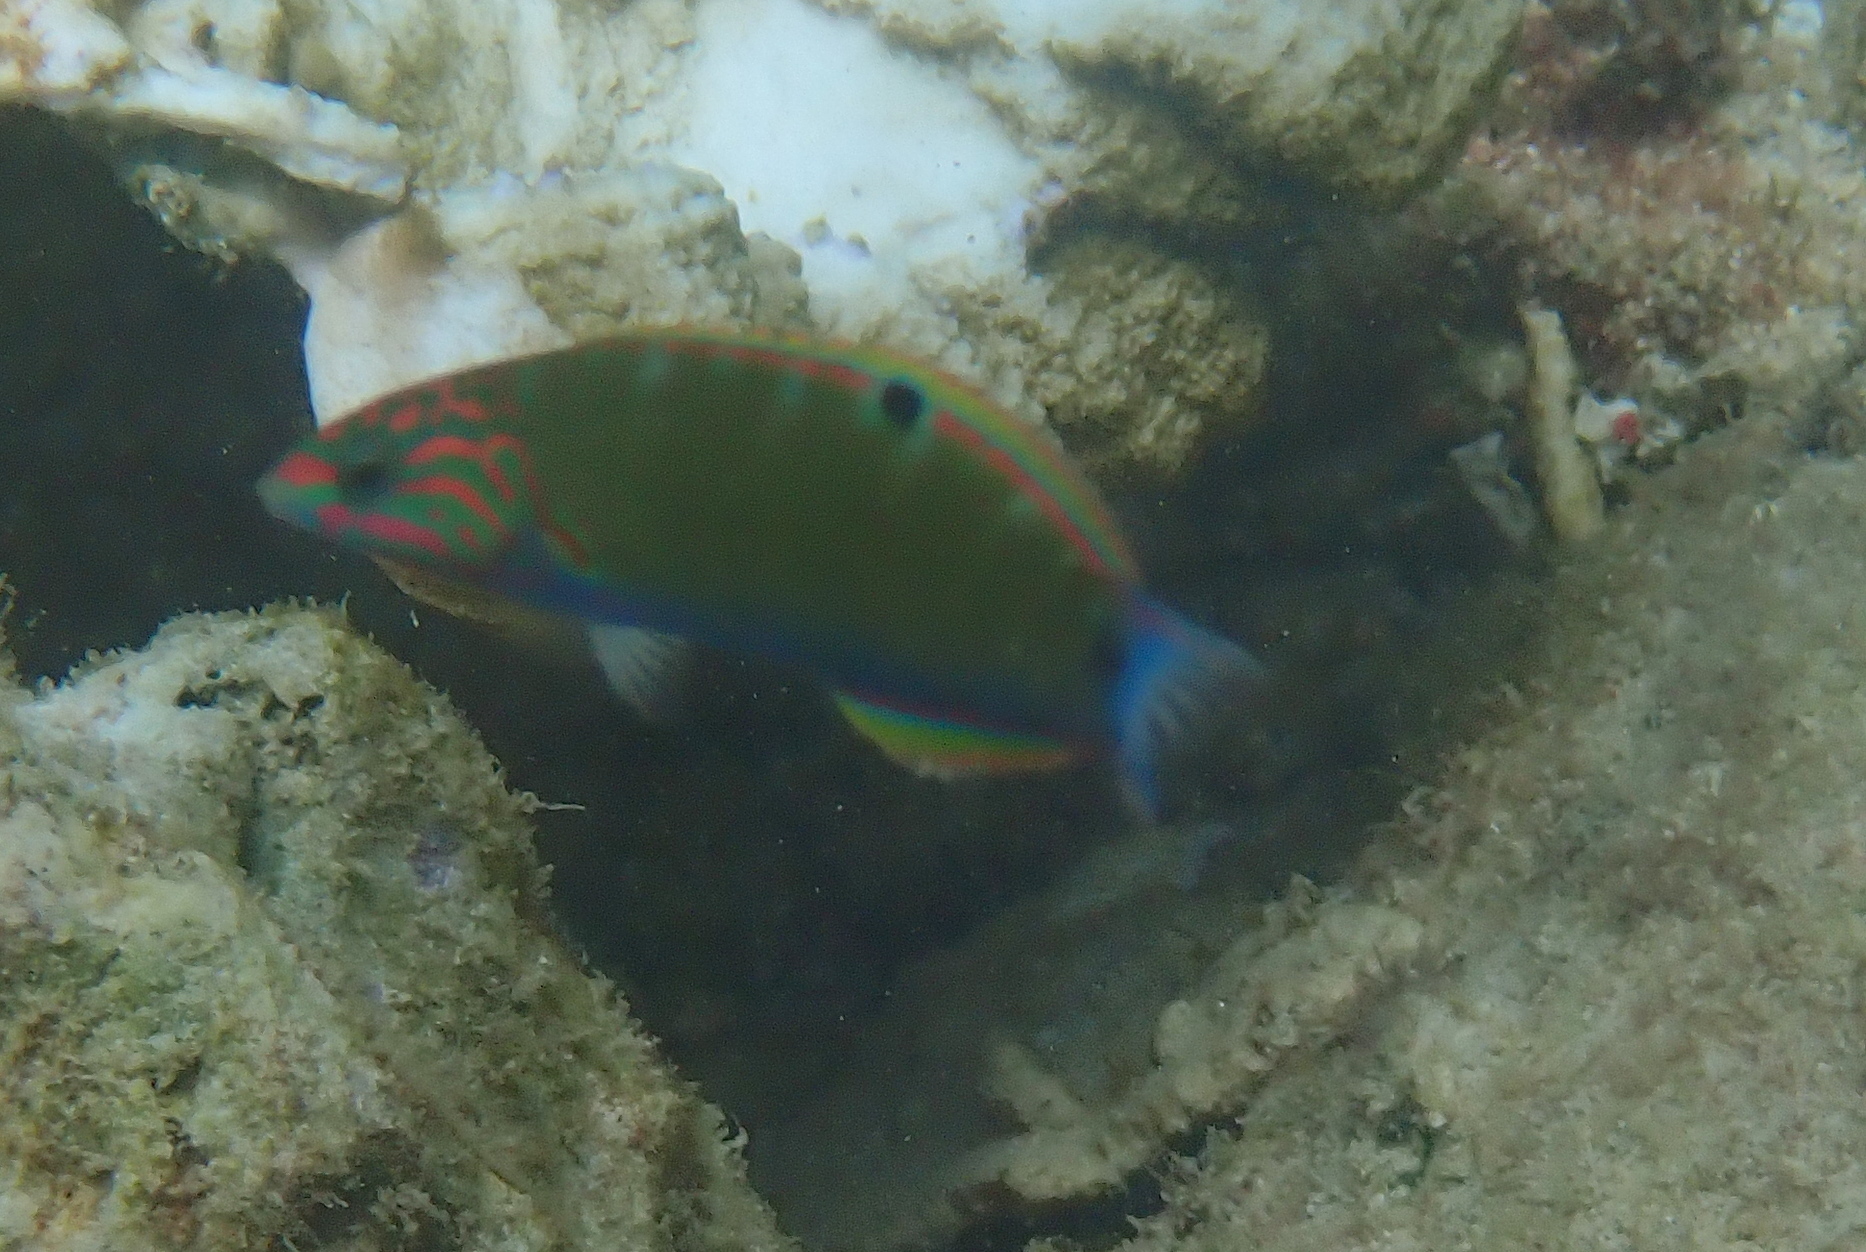
Thalassoma lunare (Moon Wrasse)